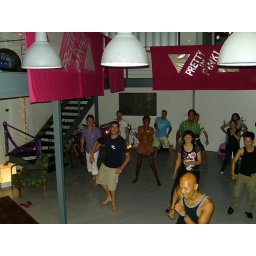
Pretty in pink signs